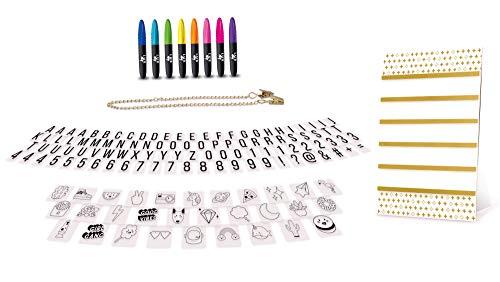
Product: Rose Art LAUR DIY Letter Board Kit
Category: Toys & Games | Arts & Crafts | Craft Kits
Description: Includes 1 letter board kit.
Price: $19.99
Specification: ProductDimensions:11x2.5x12inches|ItemWeight:1.26pounds|ShippingWeight:1.26pounds(Viewshippingratesandpolicies)|ASIN:B07C7NCPF4|Itemmodelnumber:FYH53|Manufacturerrecommendedage:8-12years